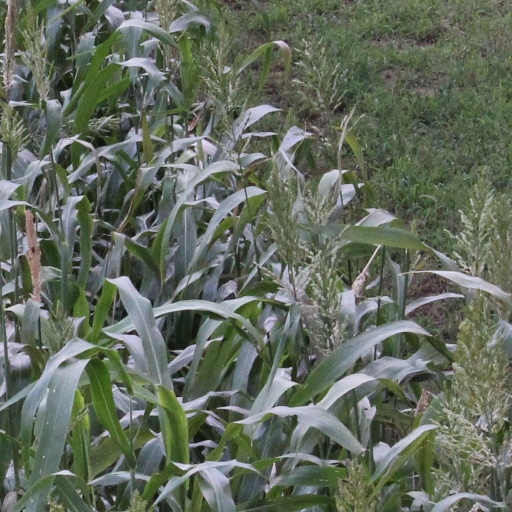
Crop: sorghum